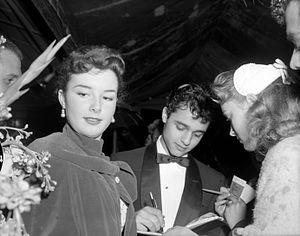
Sal Mineo, de son vrai nom Salvatore Mineo Jr., est un acteur américain né le 10 janvier 1939 à New York, dans le quartier du Bronx, et mort assassiné le 12 février 1976 à West Hollywood.
Gigi Perreau est une actrice américaine, née Ghislaine Elizabeth Marie Thérèse Perreau-Saussine le 6 février 1941 à Los Angeles.